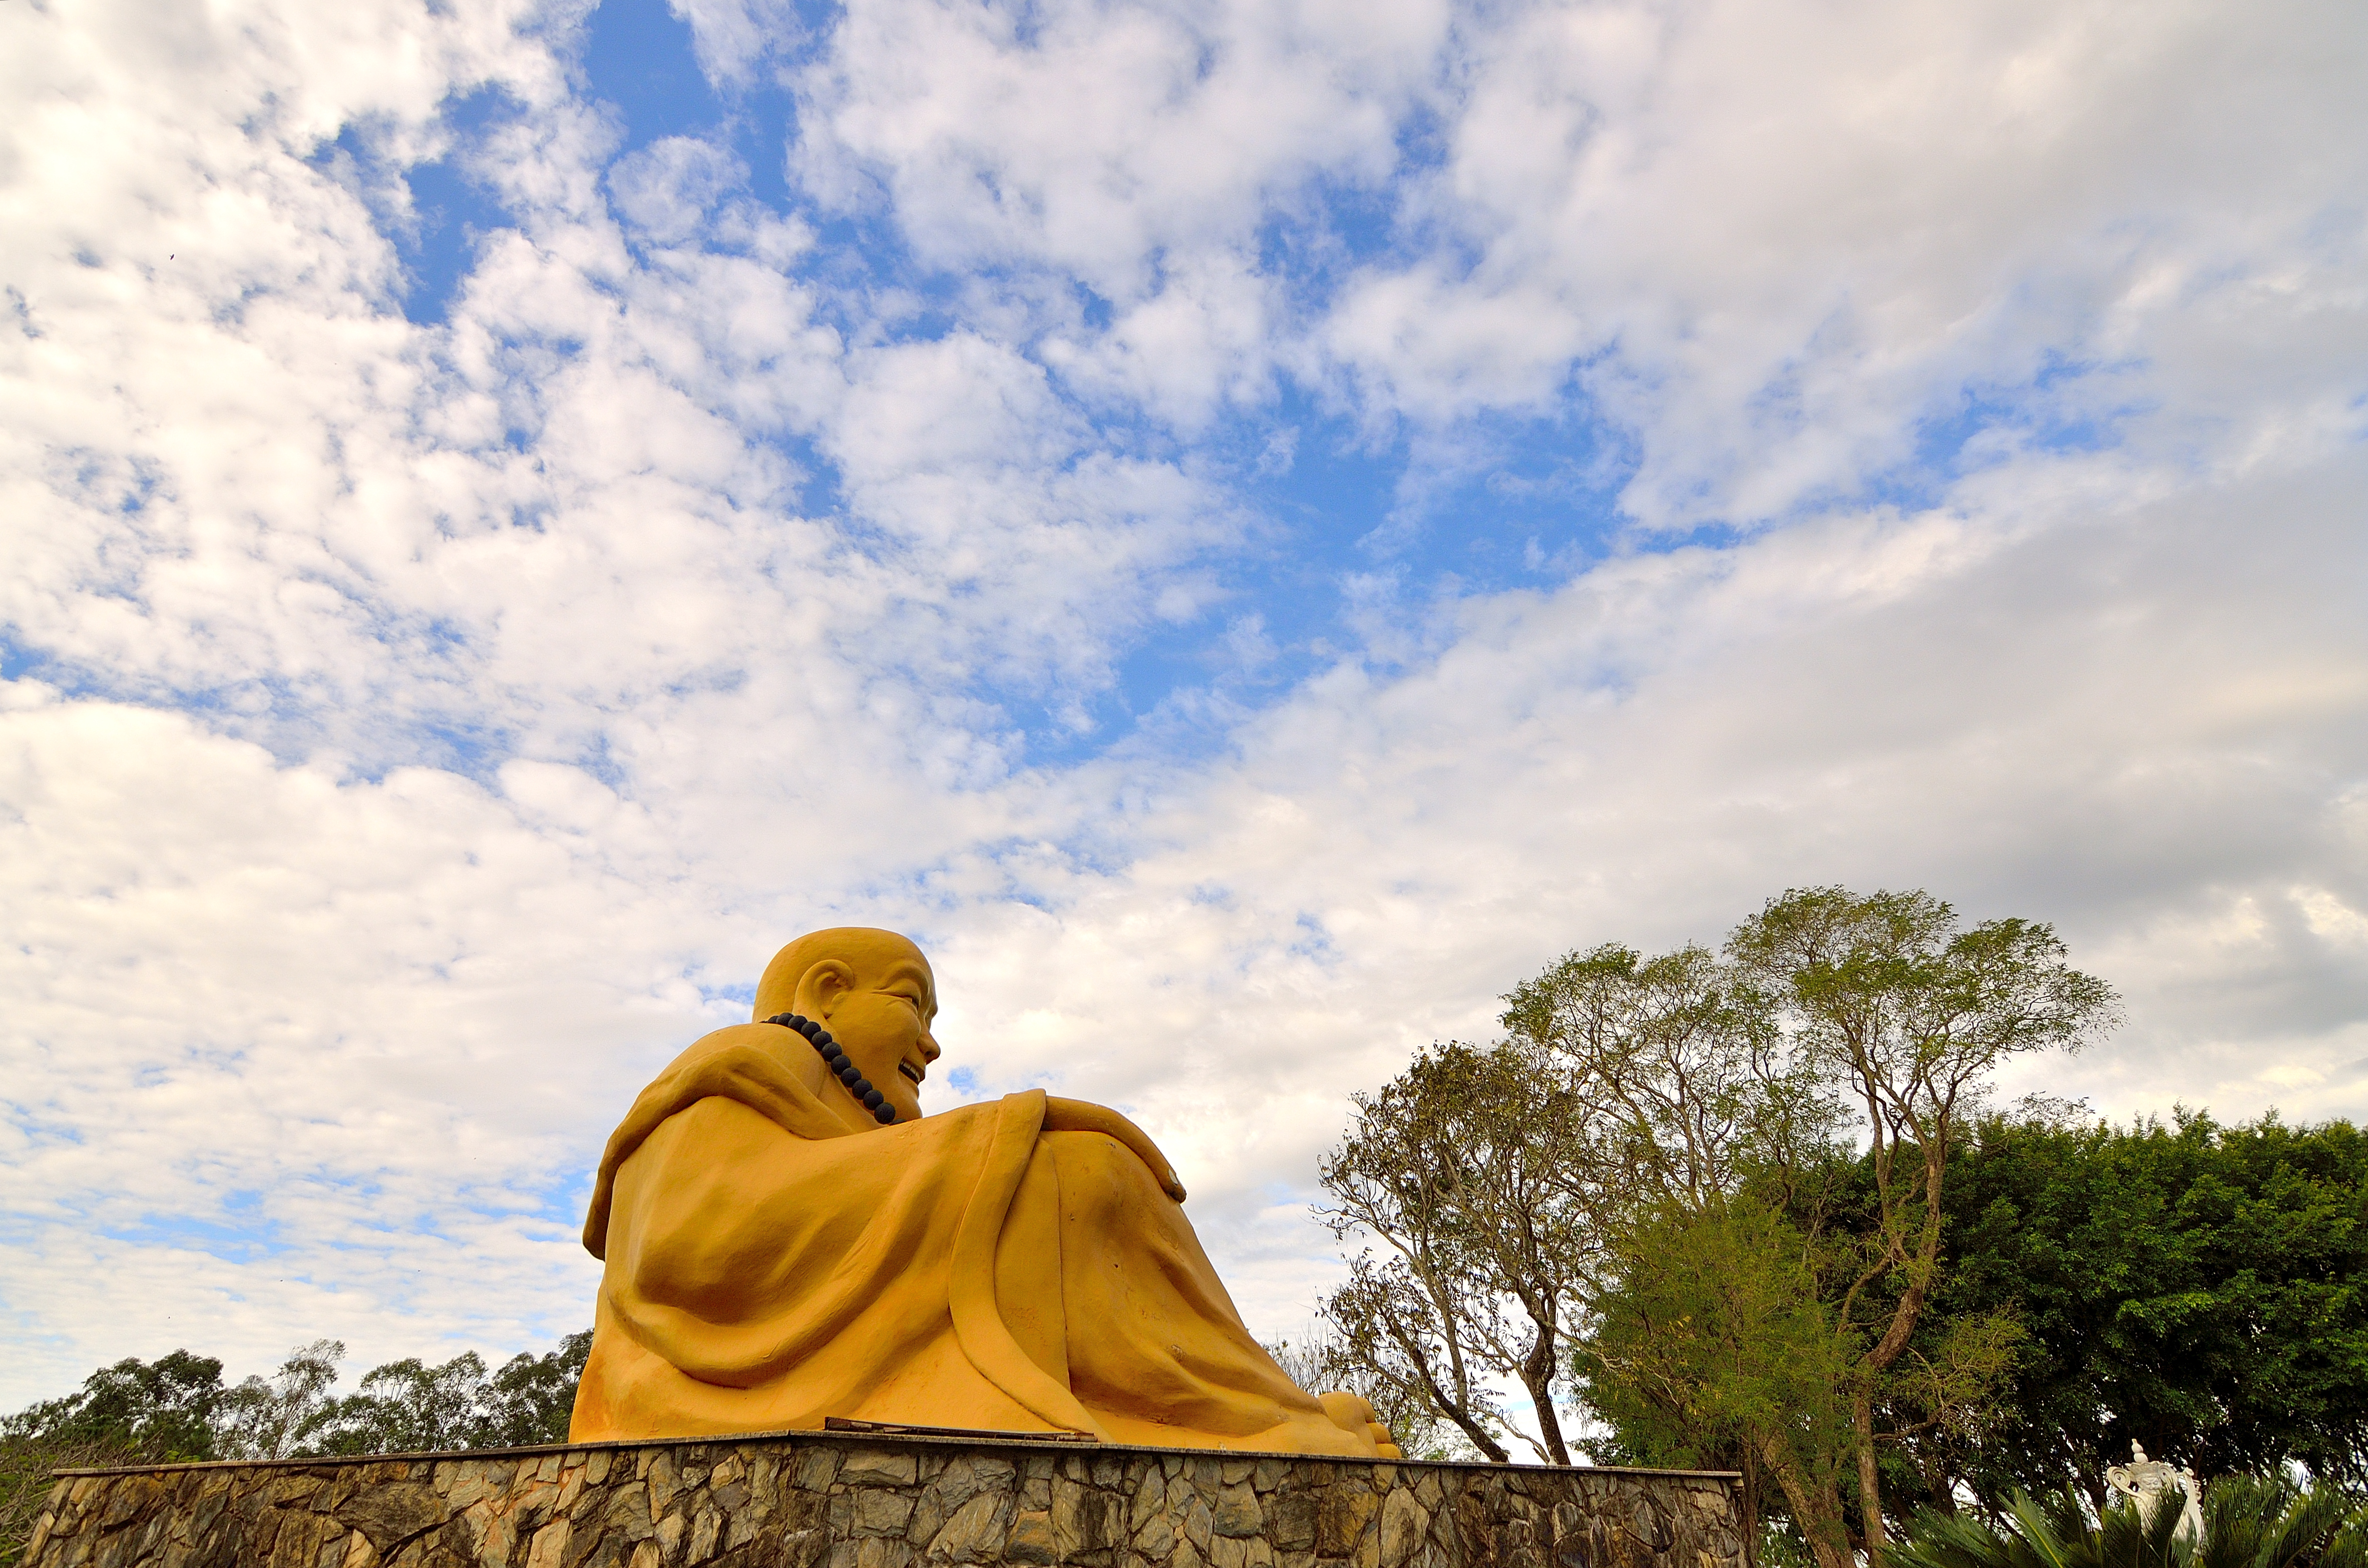
sea, rock, cloud, sky, sunlight, monument, vacation, statue, religion, temple, templo, amarillo, buda, foz, budista, iguacu, religiosidad